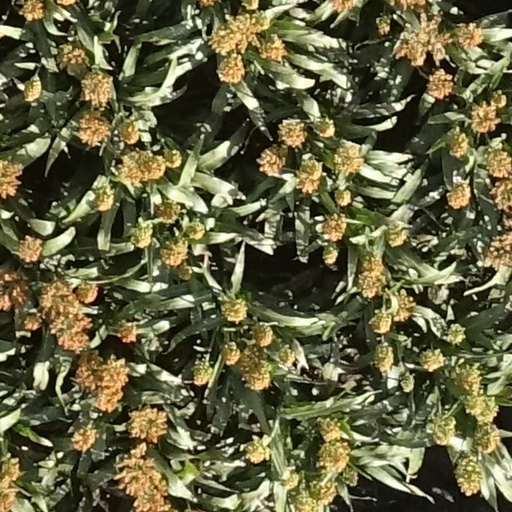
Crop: sorghum